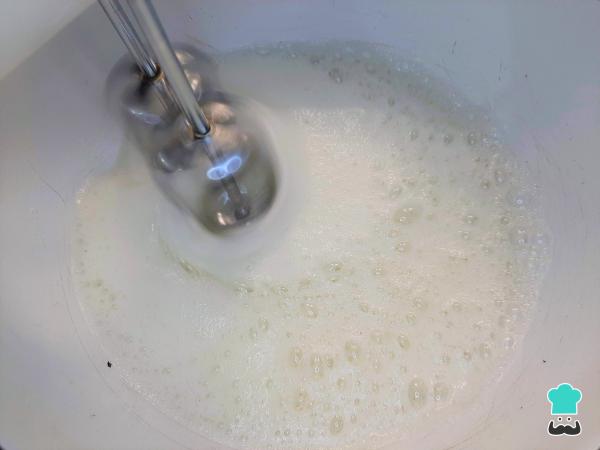
Separa la yema de los huevos y con la ayuda de un batidor eléctrico o manual, bate las claras hasta llegar a un punto nieve.